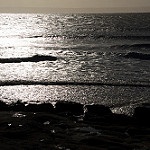
Label: sea